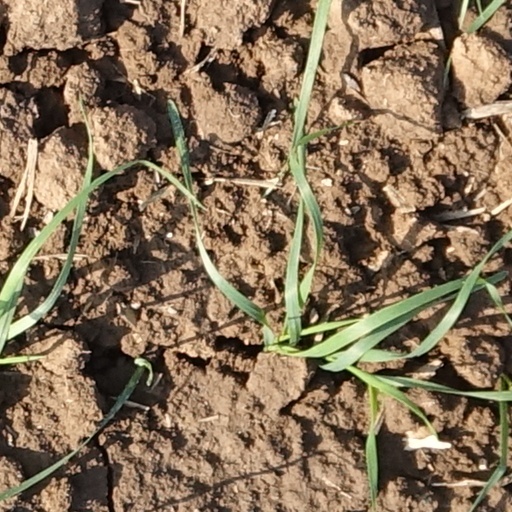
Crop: wheat